Amsin

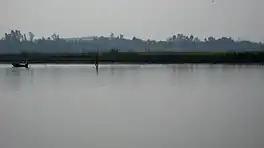
Darwan Lake

There are two big lakes near Amsin namely Darwan lake and Bhadauna lake the former one is a greater lake.